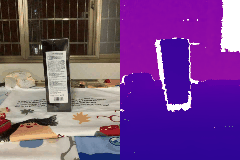
Label: box